Eight Belles

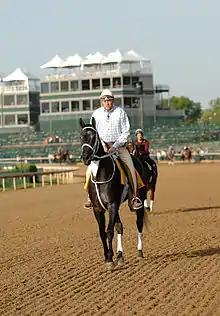
Eight Belles being exercised by Jones at Churchill Downs, May 1, 2008

The National Thoroughbred Racing Association (NTRA) asked jockeys riding at Pimlico Race Course during all races over the weekend of the 133rd running of the Preakness Stakes (May 16 and 17, 2008) to wear stickers on their pants or boots in honor of Eight Belles. The red and white stickers made by the NTRA had a bell, the number 8, and the word "Belles" on them. The Jockeys' Guild wholeheartedly agreed. Jockey John Velazquez said: "It's something to remind everybody of a great horse. What happened was a really sad thing, and we're sad. I think it [wearing the stickers] is a good thing to bring awareness to our game. We'll do whatever is possible to minimize anything that happens like that."